Treaty of Tellico

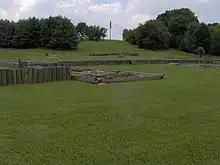
The Tellico Blockhouse site, located at the junction of Nine Mile Creek and the Little Tennessee River (now Tellico Lake). The Treaty of Tellico was signed here in 1798

The Treaty With The Cherokee, 1798, also known as the First Treaty of Tellico, was signed on October 2, 1798, in the Overhill Cherokee settlement of Great Tellico near Tellico Blockhouse in Tennessee. This treaty served as an addendum to the Treaty of Holston and was the only treaty between the United States and Native Americans executed during the administration of President John Adams.